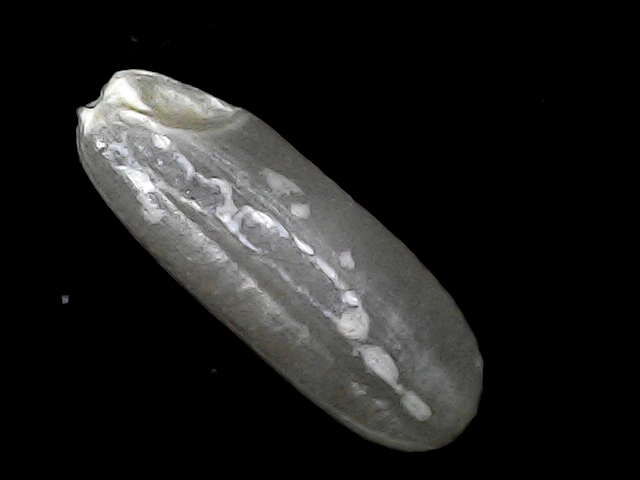
Rice variety: BD30